Church of St Thomas, Thurstonland

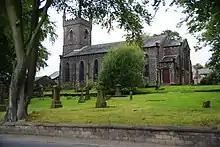
Christ Church, Colne, where he is buried, having died at age 37 years

He graduated from St Aidan's Theological College, Birkenhead, in 1871. He was made deacon in 1873, and priest in 1875 by the Bishop of Ripon. From 1873 to 1877, Harrison was curate of Christ Church, Linthwaite, and was in sole charge of the parish for much of the time as the vicar had a long-term illness. On Thursday 12 July 1877 there was a parishioners' meeting at the national school at Linthwaite for a farewell presentation to Harrison and his wife. The "Huddersfield Chronicle" said, "During his stay here his pulpit powers, his genial bearing towards all classes, and his assiduous labours, have endeared him to the whole "(sic)" parishioners. Mrs Harrison, by her kindness towards all, and her unostentatious works of love, has also caused her name to be revered as a household word." Harrison and his wife were presented with an illuminated address expressing the "kind feelings of the congregation towards them." Harrison was given a clock, and his wife received a silver teapot and a photograph of her Sunday school class. Harrison responded that they had been happy there, and the parishioners gave them three cheers.